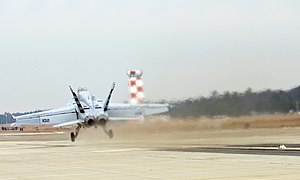
Electromagnetic Aircraft Launch System
En F/A-18E Super Hornet fra United States Navy tester Electromagnetic Aircraft Launch System ved Naval Air Systems Command, Lakehurst, den 18. december 2010
Electromagnetic Aircraft Launch System, et nyt katapultsystem, som er under udvikling af den amerikanske flåde, til acceleration af fly fra hangarskibsdæk. Systemet er elektromagnetisk drevet til forskel til nu anvendte katapultsystemer, som er dampdrevne.